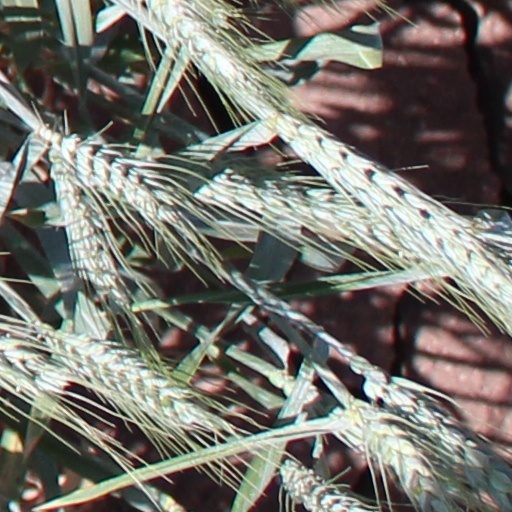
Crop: wheat